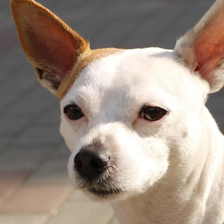
Label: animals